East African Airways

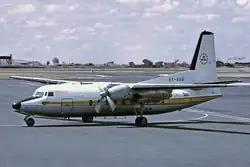
A Fokker F27-200 at Jomo Kenyatta International Airport, the airline's primary hub.

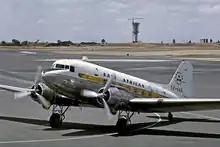
An East African Airways Douglas C-47 at Jomo Kenyatta International Airport in 1975.

According to the Aviation Safety Network, the airline experienced seven events during its history, two of which had fatalities. The total death toll was 63. All occurrences shown below resulted in hull-loss of the aircraft.